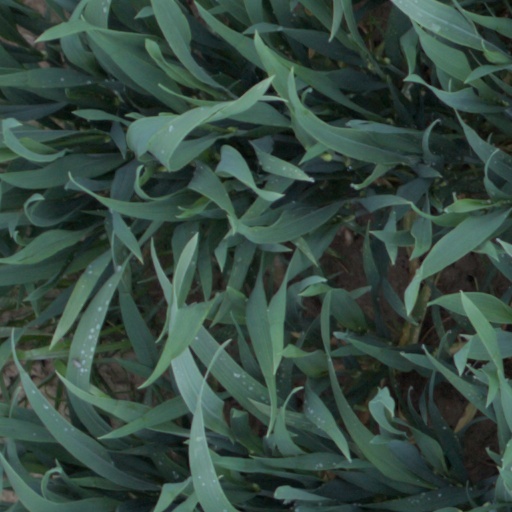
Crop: wheat